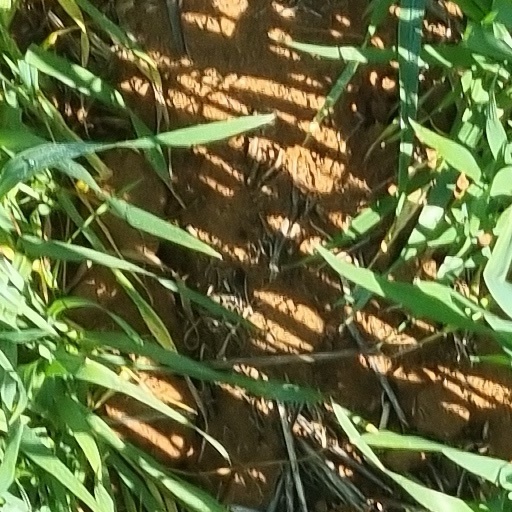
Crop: wheat